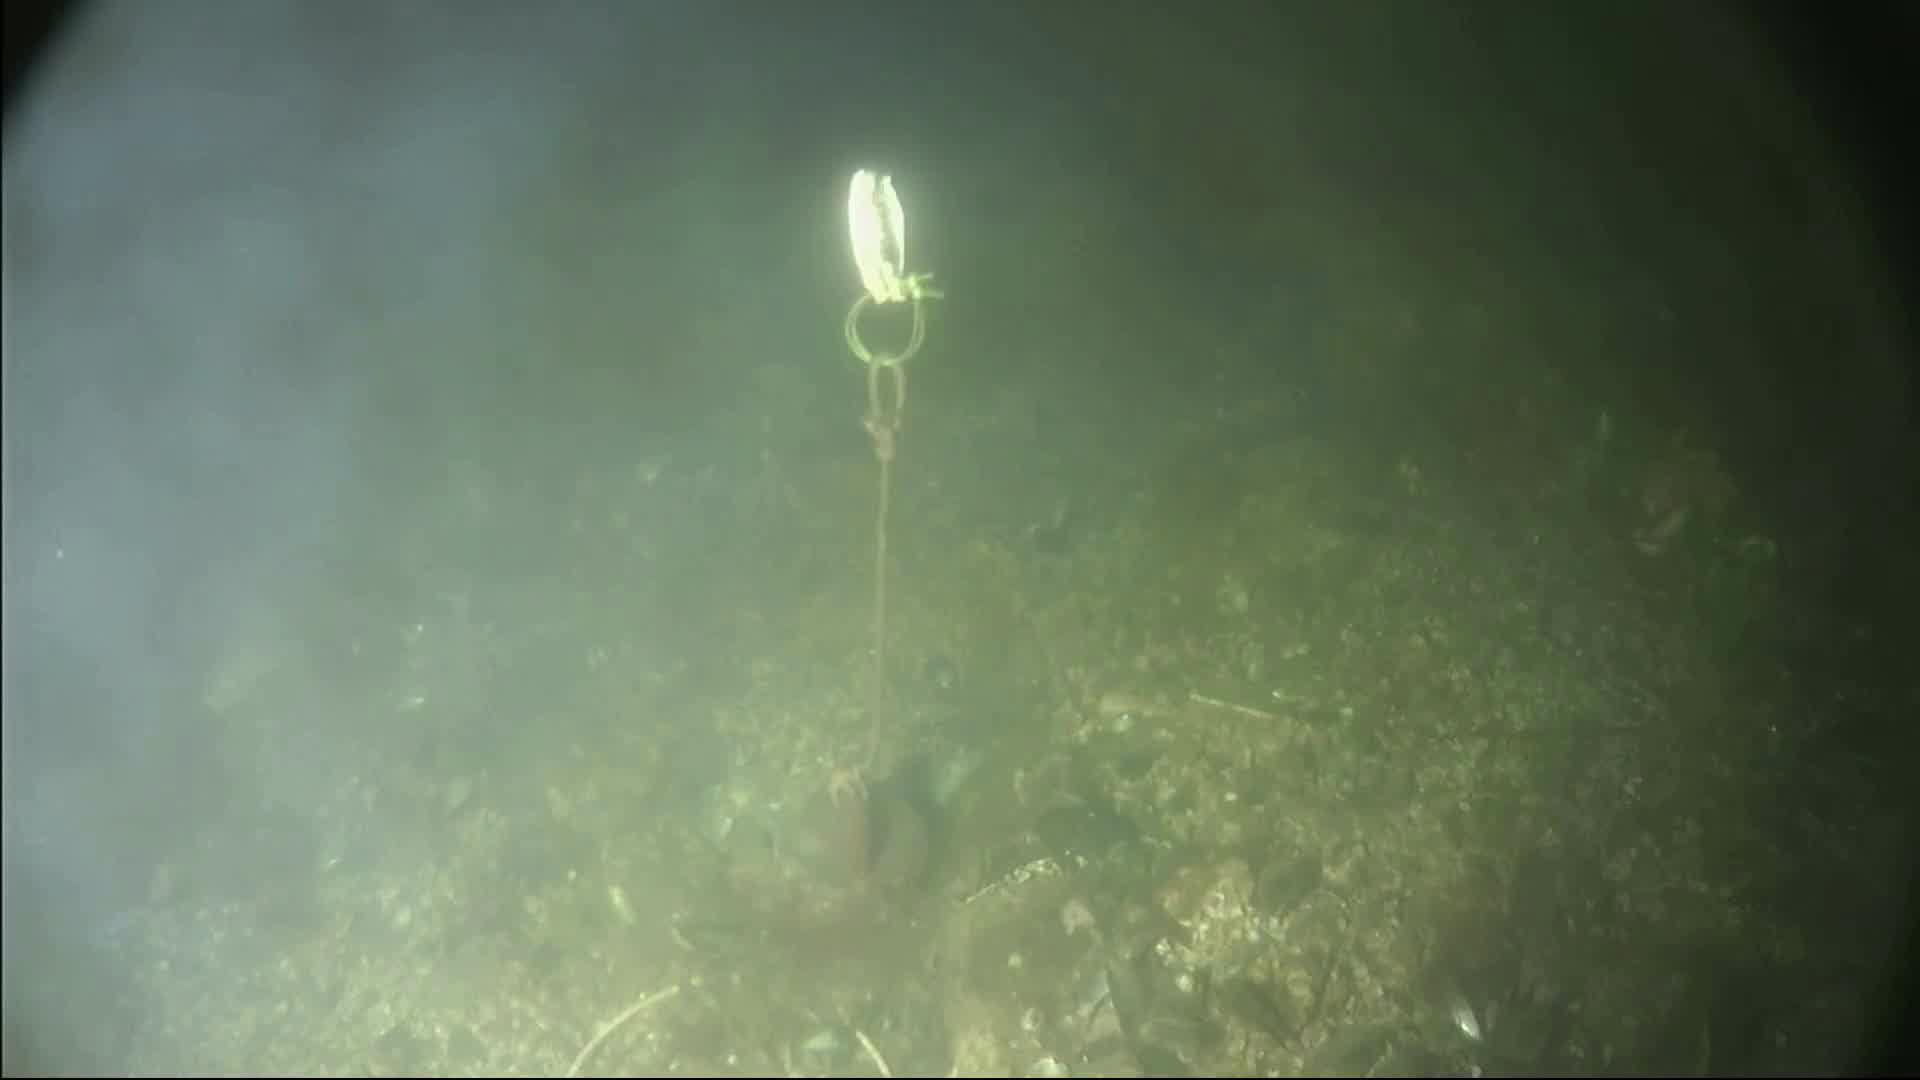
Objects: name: fish